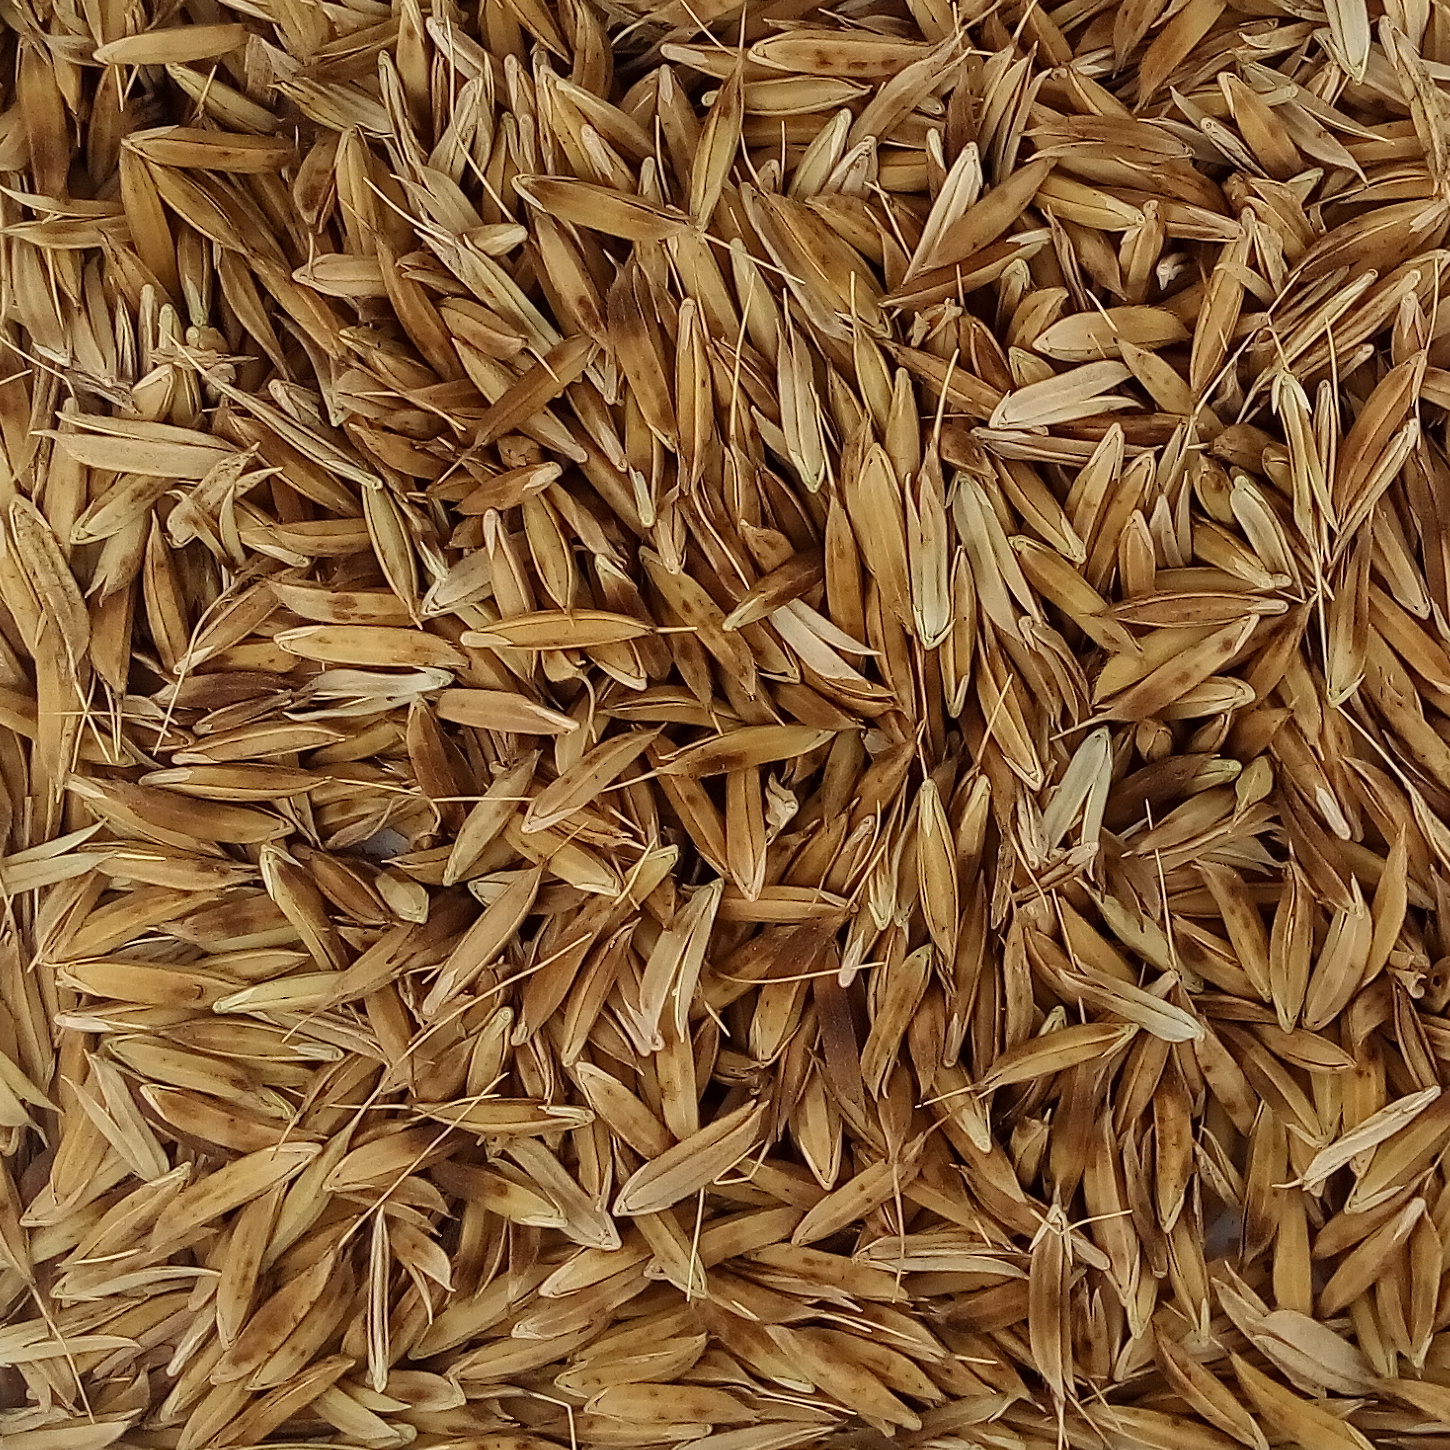
Rice seed variety: DHBT_3